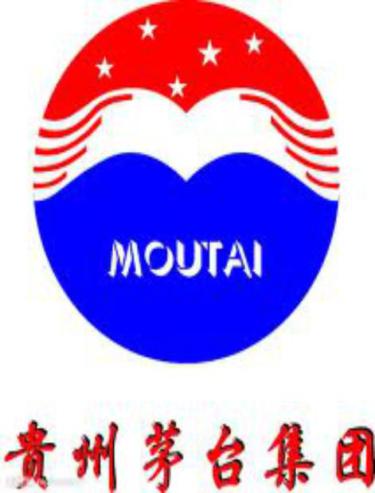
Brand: moutai
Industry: Food